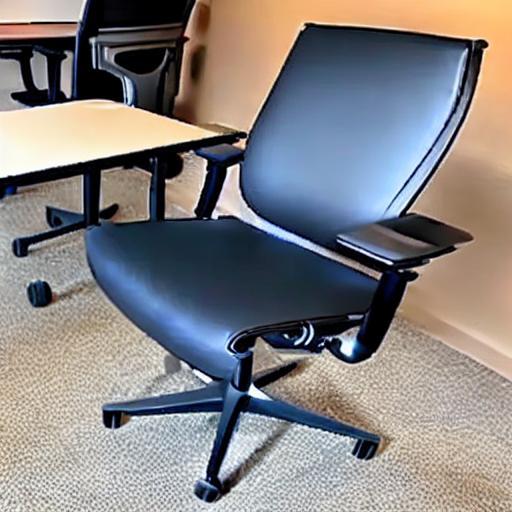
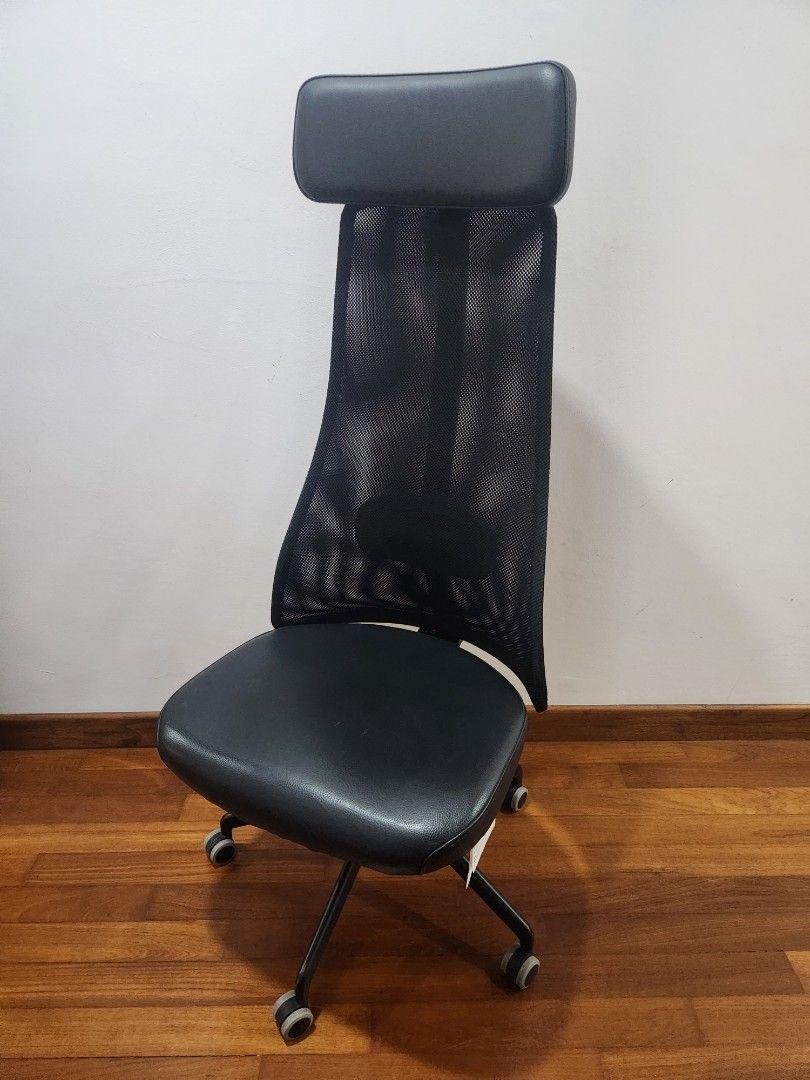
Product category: items_chair
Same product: no